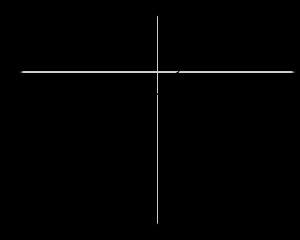
Le diagramme de Black est un graphe utilisé en automatique pour étudier un système. Il représente, dans un repère semi-logarithmique, le gain en fonction de la phase, selon une courbe paramétrée par la pulsation ou la fréquence. Ce diagramme combine en un les deux diagrammes de Bode. Ce diagramme n'est appelé Diagramme de Black qu'en France. Partout ailleurs c'est le diagramme de Nichols. En effet il a été défini par Nichols sur la base de travaux plus anciens de Black qui avait proposé de tracer la phase en fonction du module mais non tracé en décibels. Contrairement aux travaux de Black, le diagramme proposé par Nichols permet d'utiliser la propriété de translation en gain et en phase d'un nombre complexe multiplié par un autre nombre complexe : |X.Y|dB=|X|dB+|Y|dB et arg=arg(X)+arg.